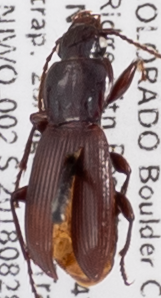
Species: Pterostichus restrictus
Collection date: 2018-08-28
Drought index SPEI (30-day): -1.69
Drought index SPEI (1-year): -1.13
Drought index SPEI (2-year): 0.24